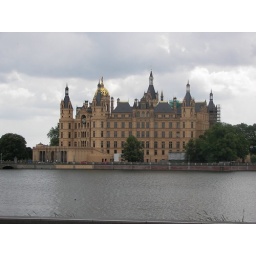
looking across the lake at the castle in Schwerin